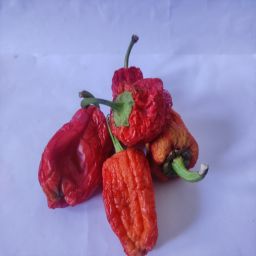
Crop: Bell Pepper
Quality: Dried